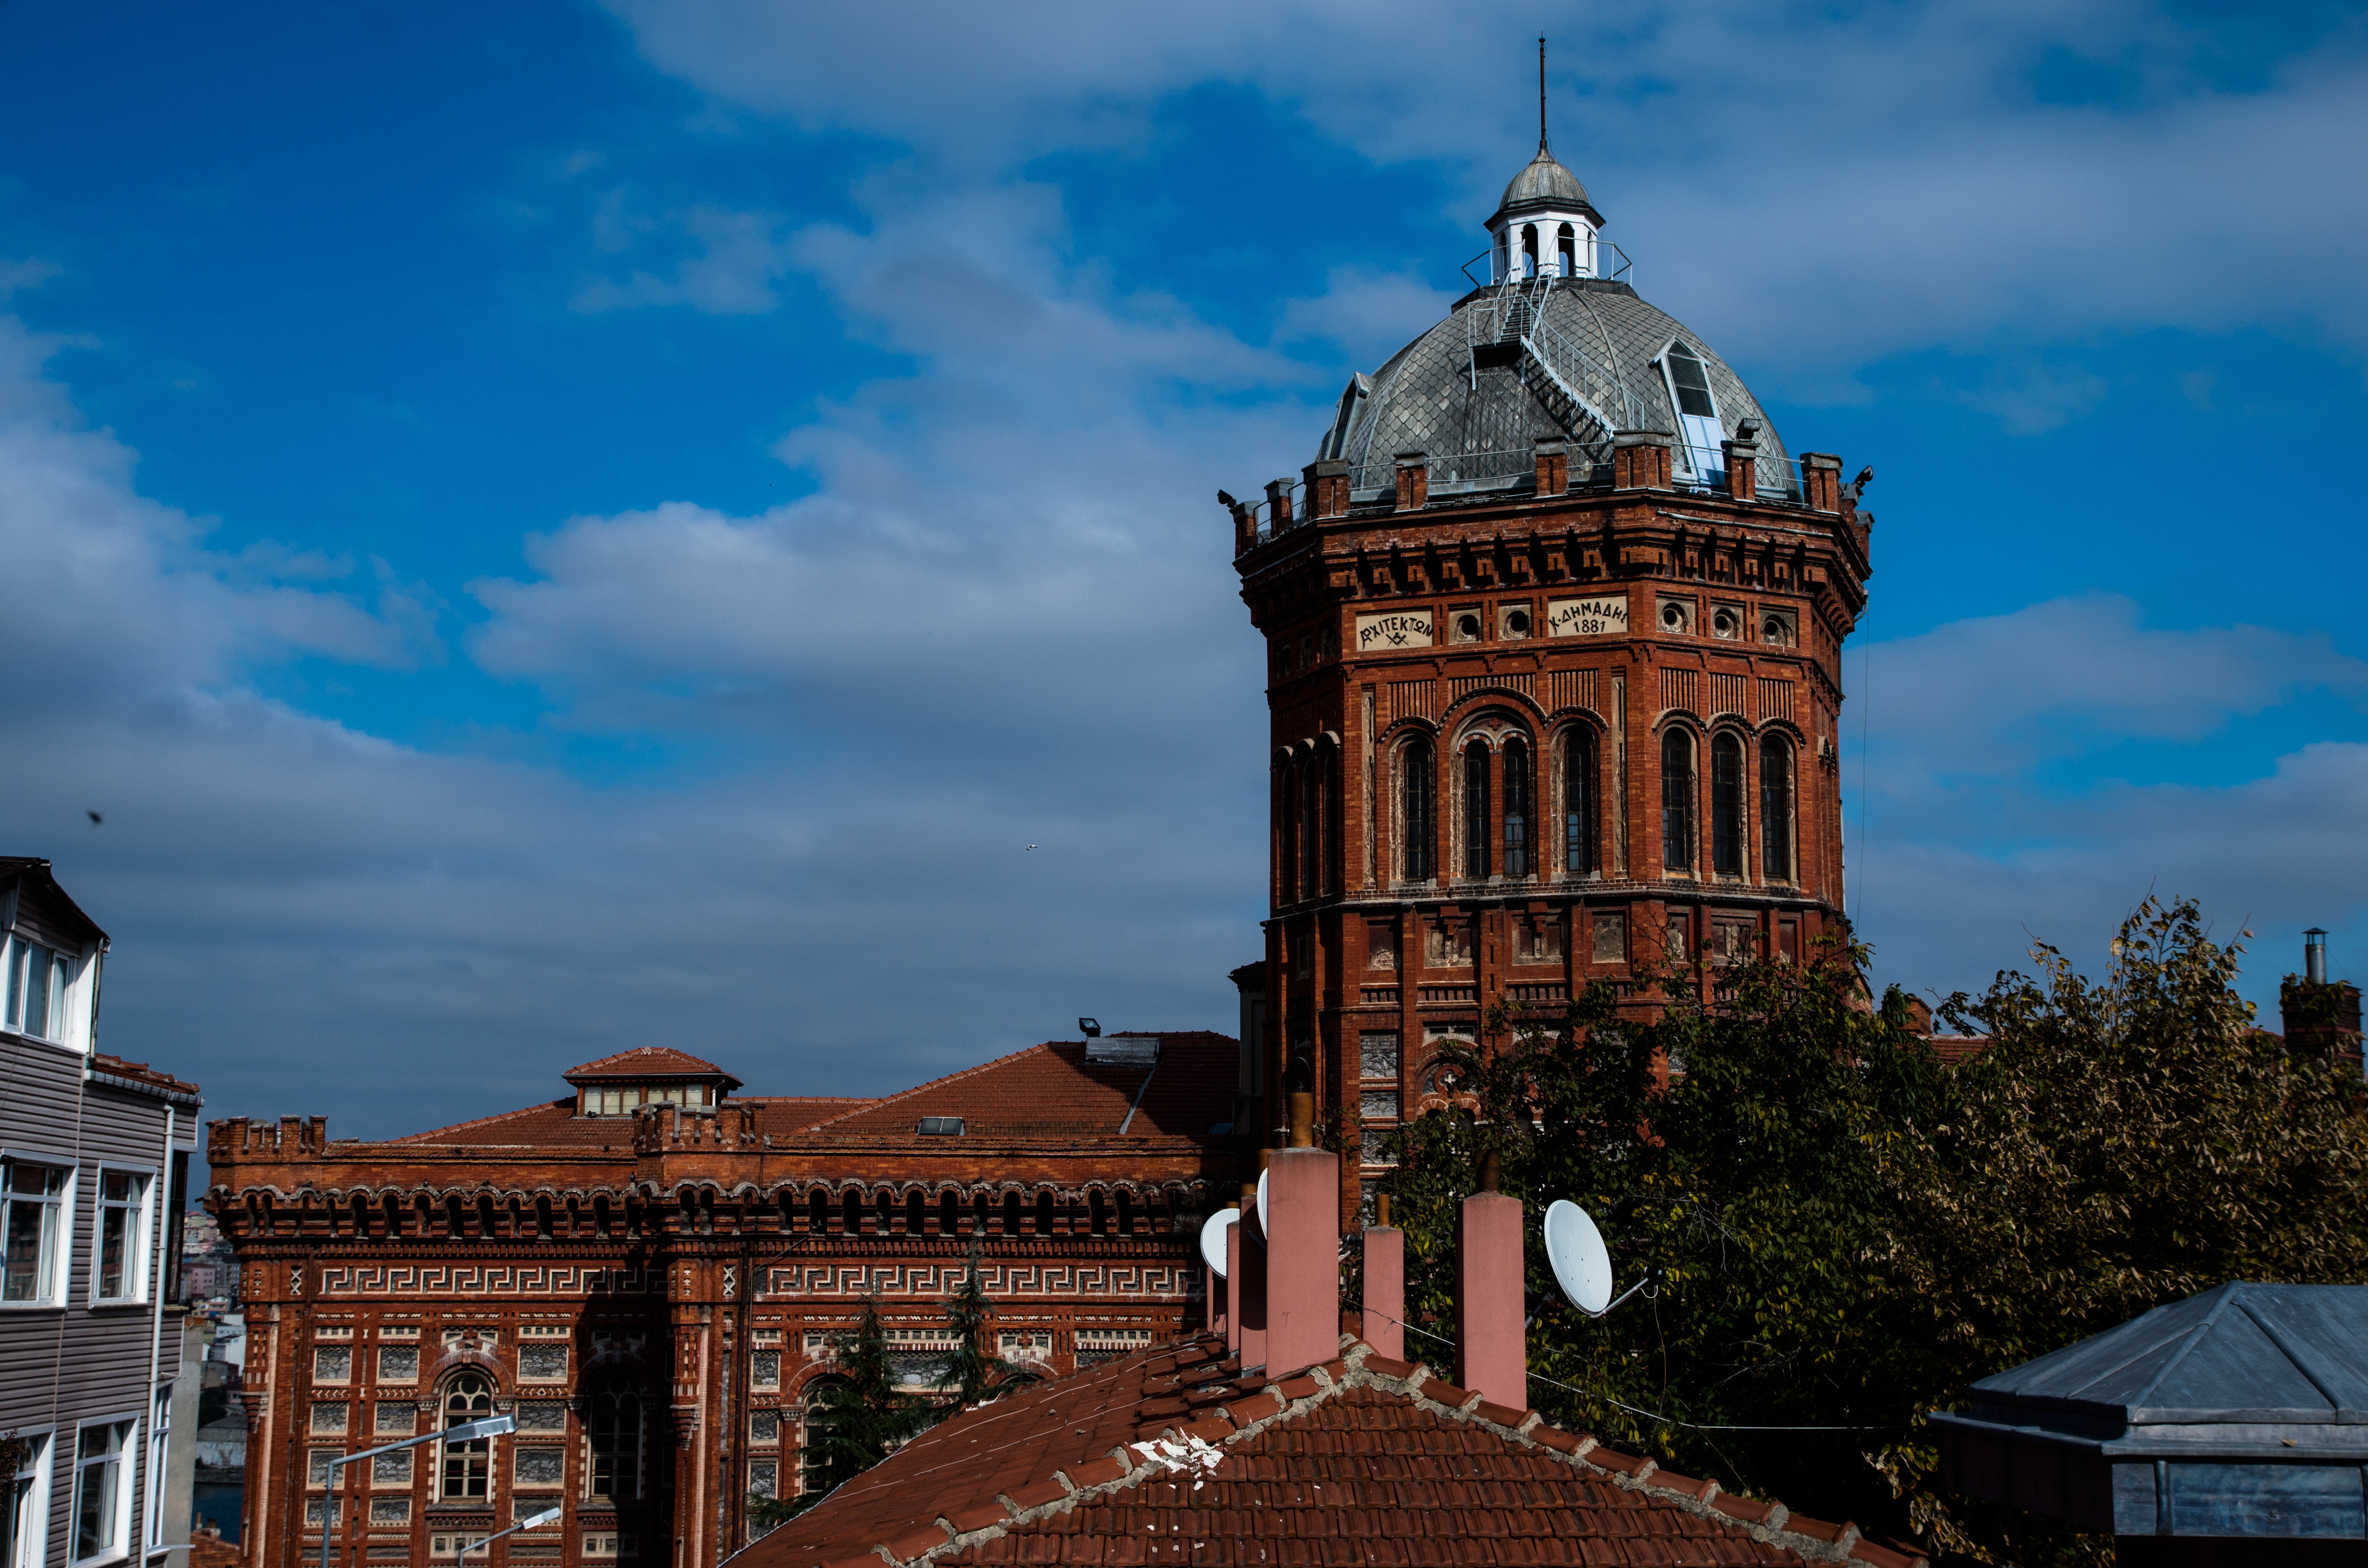
architecture, sky, town, building, city, cityscape, downtown, travel, evening, tower, landmark, church, cathedral, place of worship, clock tower, bell tower, art, steeple, istanbul, increased, historical works